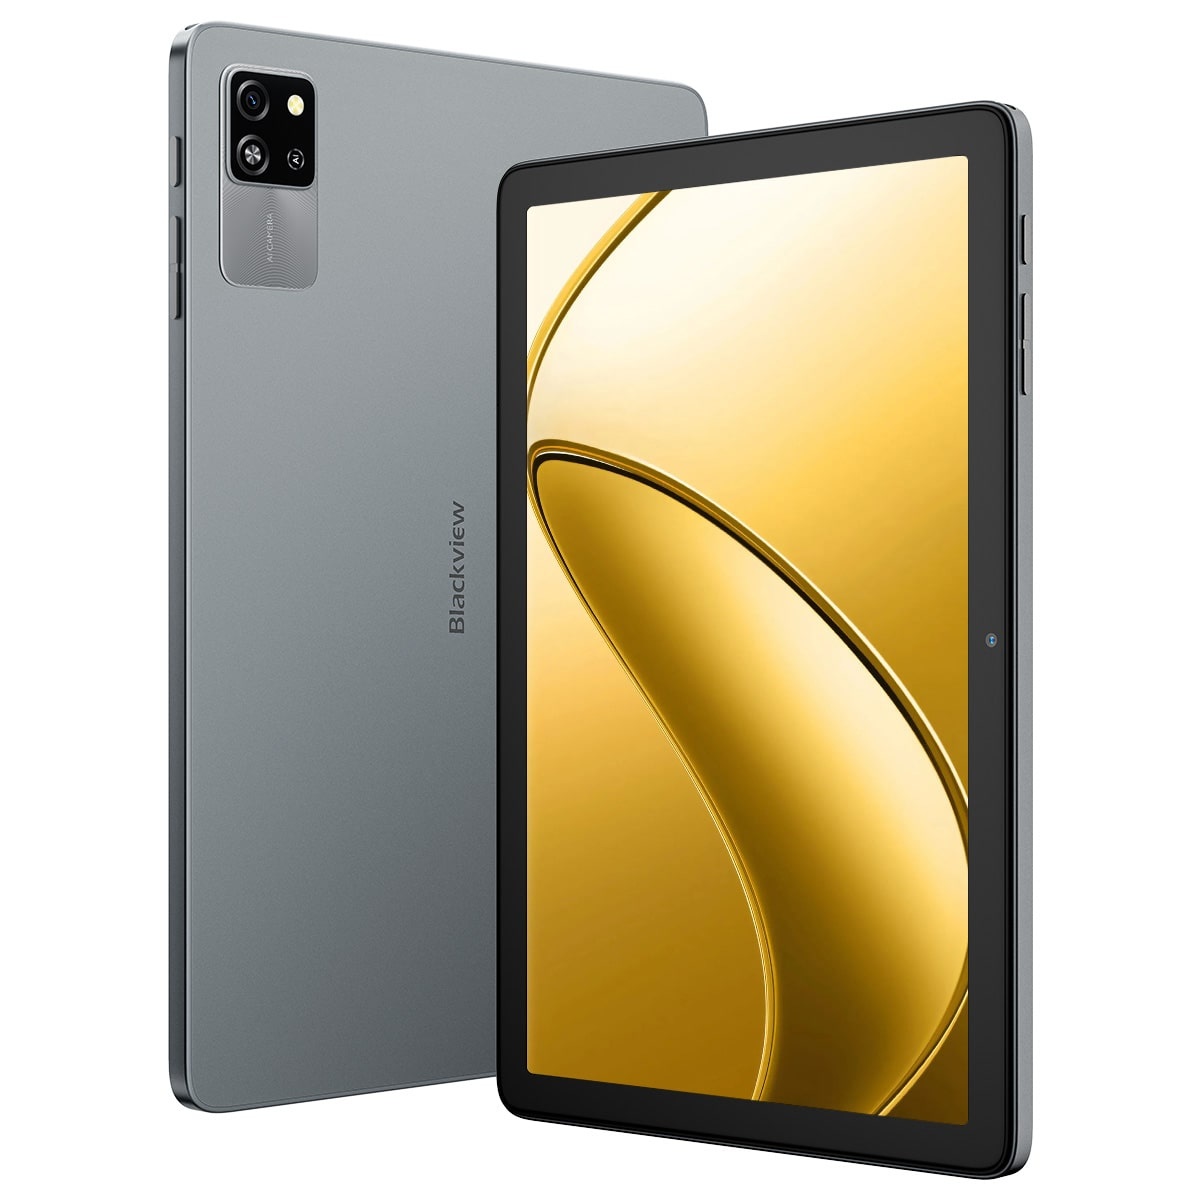
Tab 60 WiFi
Dimensions: 242.7 × 161.5 × 8.5 mm Weight: 538 g Display: 10.1" HD+ IPS, 800 × 1280 RAM & ROM: 4GB + 128GB, expandable up to 8GB RAM / 1TB Camera: 5MP front, 8MP rear Battery: 5100mAh, 10W charging Speakers: Dual 1217 BOX Card Slot: 1 × TF card OS: Android 15
Brand: Blackview Tablets Lebanon
Category: Electronics > Computers > Tablet Computers